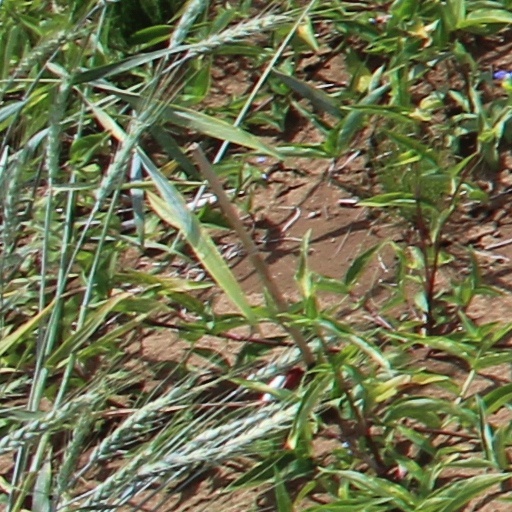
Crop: wheat